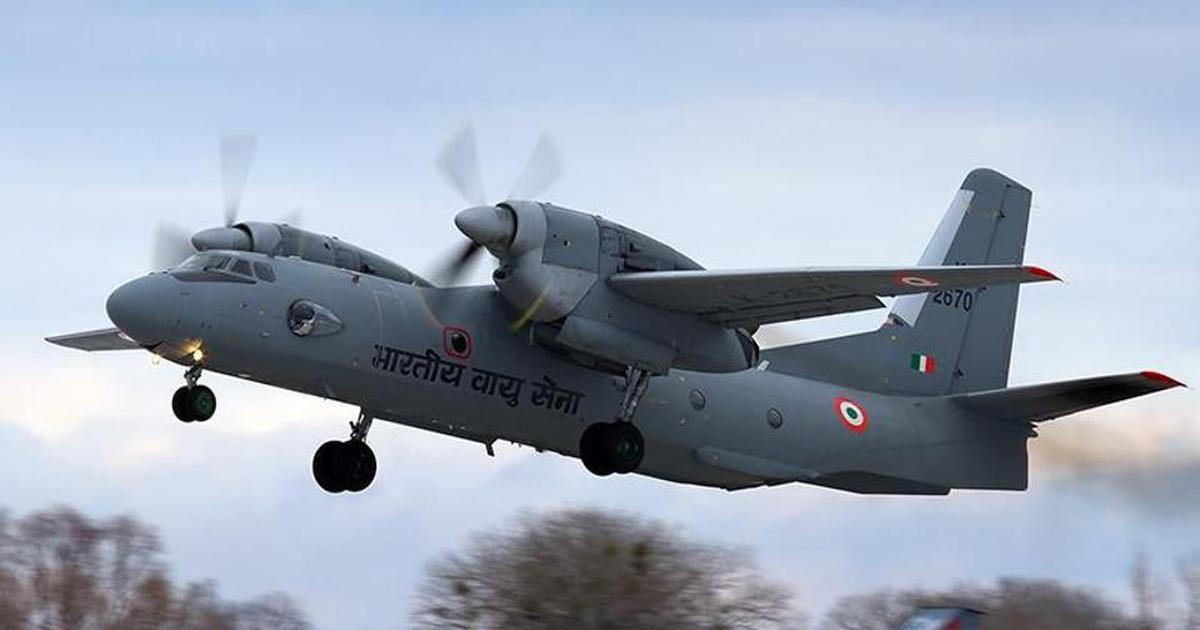
Vehicle type: Planes